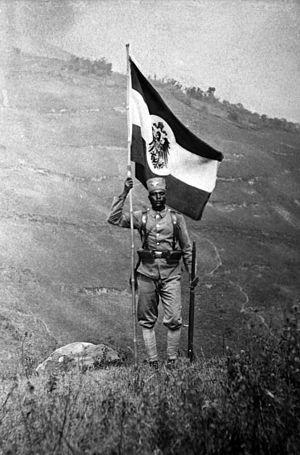
Les Troupes coloniales et indigènes allemandes constituent la force armée chargée de la protection et de la défense de l'Empire colonial allemand entre les années 1890 et 1918. Elles prirent notamment part à la Première Guerre mondiale au terme de laquelle elles disparurent après la défaite militaire de l'Empire allemand et le partage de ses colonies entre les nations alliées.